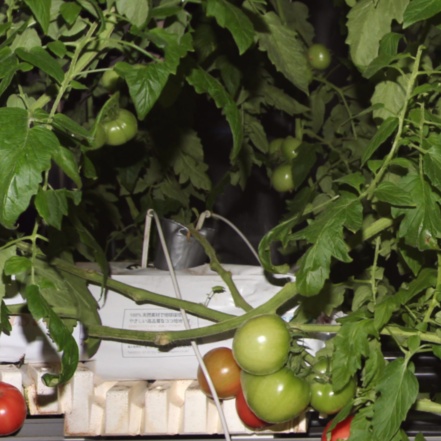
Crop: tomato